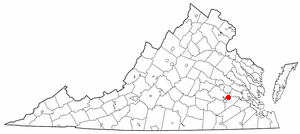
Hopewell est une ville indépendante de Virginie, aux États-Unis située sur l'estuaire de la James River, à sa confluence avec l'Appomattox River.